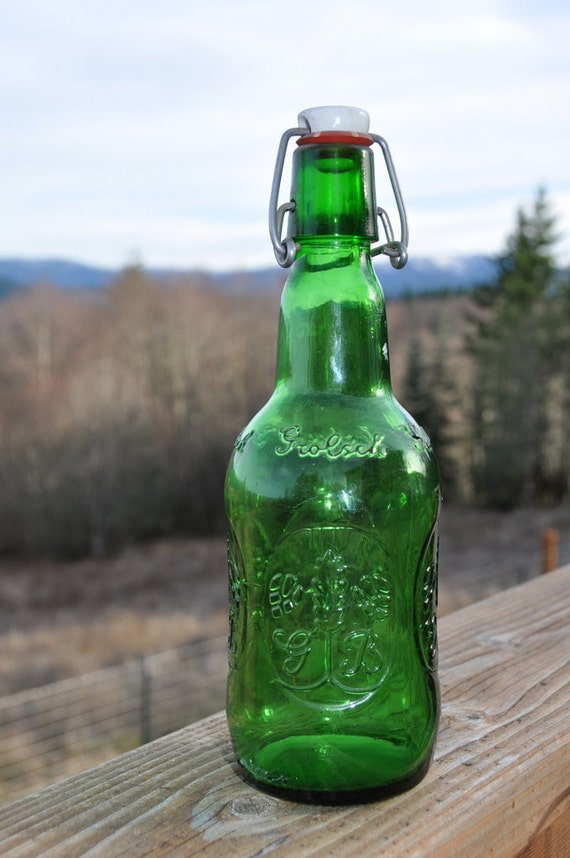
Waste category: glass